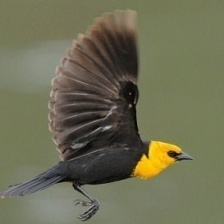
Species: YELLOW HEADED BLACKBIRD
Scientific name: XANTHOCEPHALUS